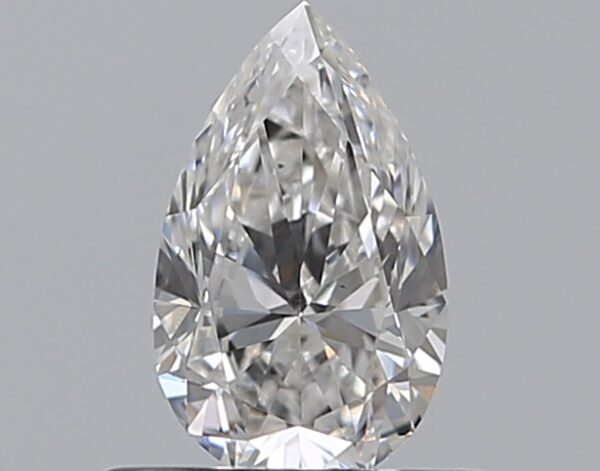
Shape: pear
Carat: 0.5
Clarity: VS2
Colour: F
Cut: VG
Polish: EX
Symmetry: GD
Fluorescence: N
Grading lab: GIA
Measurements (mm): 6.91 x 4.2 x 2.7